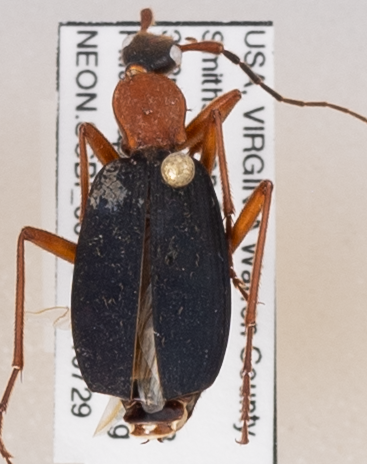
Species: Galerita bicolor
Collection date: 2021-07-29
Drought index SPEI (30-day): -0.54
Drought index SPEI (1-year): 0.32
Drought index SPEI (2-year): -0.24